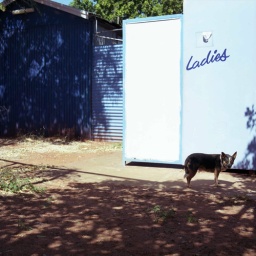
A small road house in a town bording the Stuart Highway, August 2007, Australia